Doctor Schotte

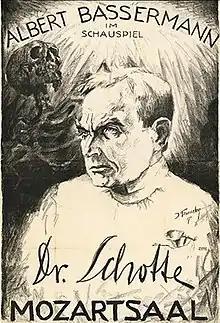

Doctor Schotte (German: Dr. Schotte) is a 1918 German silent drama film directed by William Wauer and starring Albert Bassermann, Elsa Bassermann and Käthe Wittenberg. It was shot at the Weissensee Studios in Berlin.